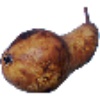
Label: Pear Abate 1